Stanley, County Durham

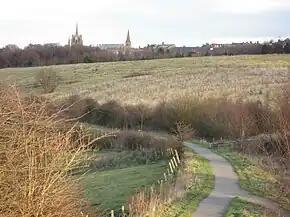
Stanley viewed from the C2C Cycle Route

Retailers in the town centre have faced significant competition from larger retail and leisure destinations elsewhere, including Clifford Road Retail Park, the MetroCentre, and Newcastle and Durham city centres. Online shopping, encouraged by the Covid-19 pandemic, has also changed shopping patterns and contributed to a weakening of footfall.